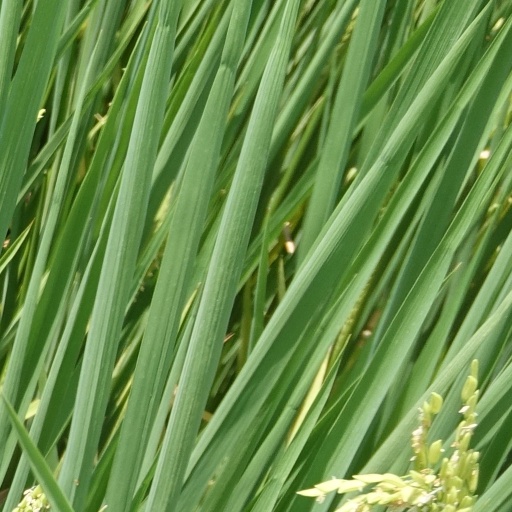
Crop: rice